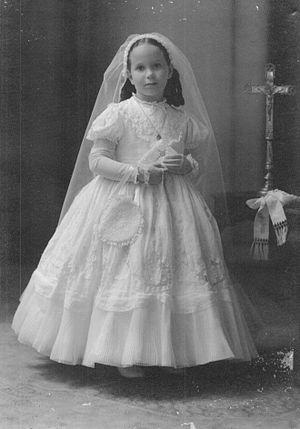
Lucila Nogueira est une écrivaine brésilienne.